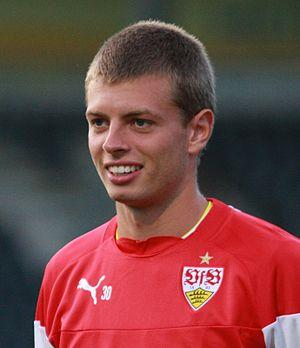
Benjamin Uphoff, né le 8 août 1993 à Burghausen, est un footballeur allemand. Il évolue au poste de gardien de but au SC Fribourg.